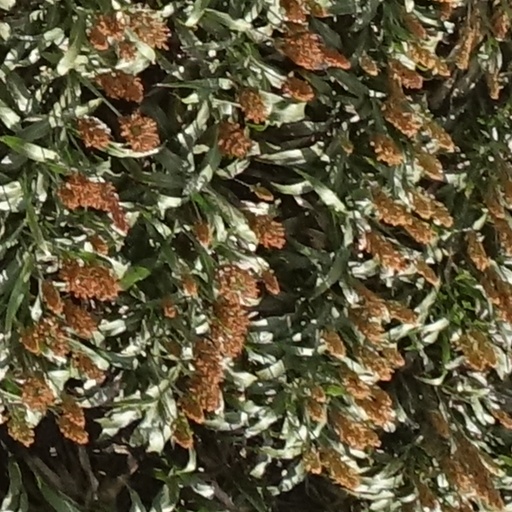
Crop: sorghum